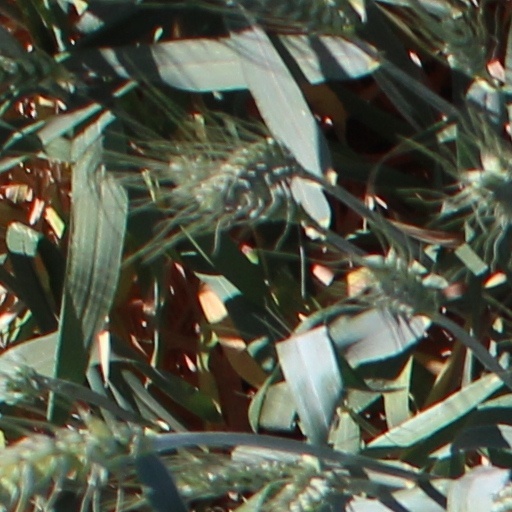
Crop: wheat